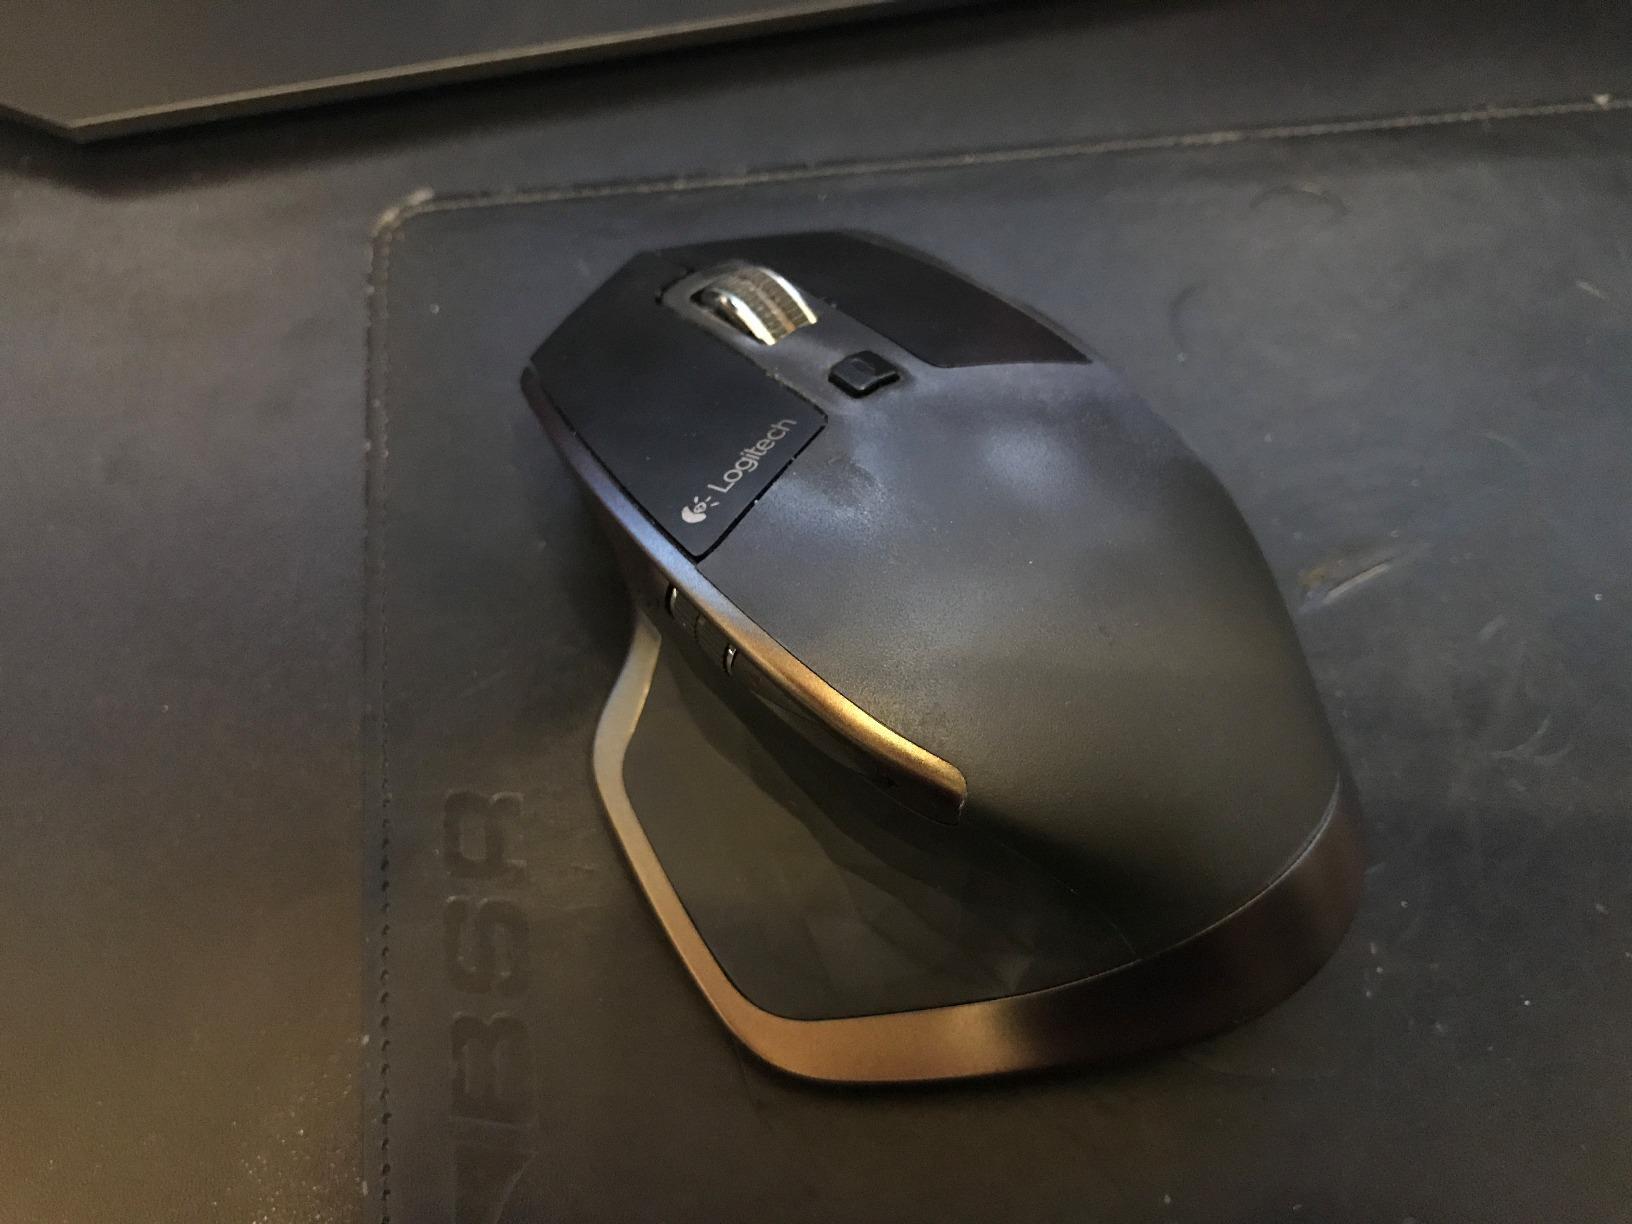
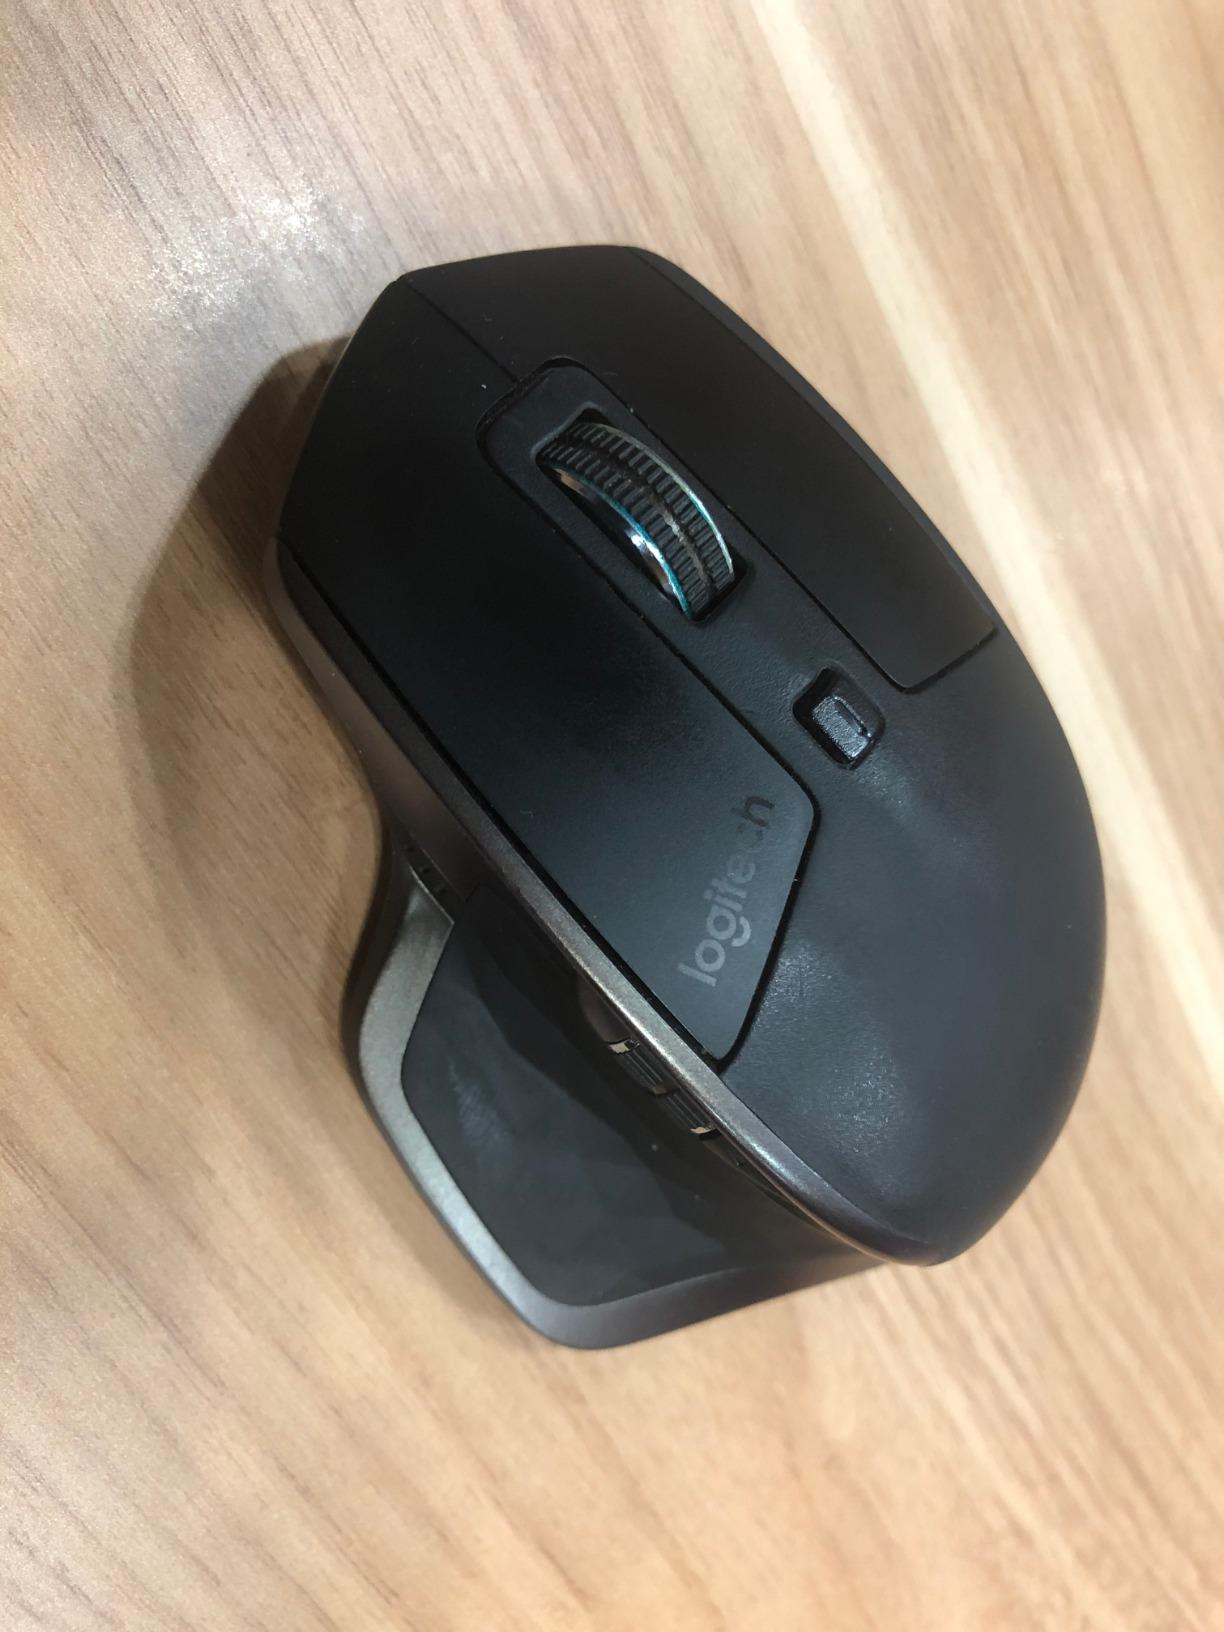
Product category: mouse
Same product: yes